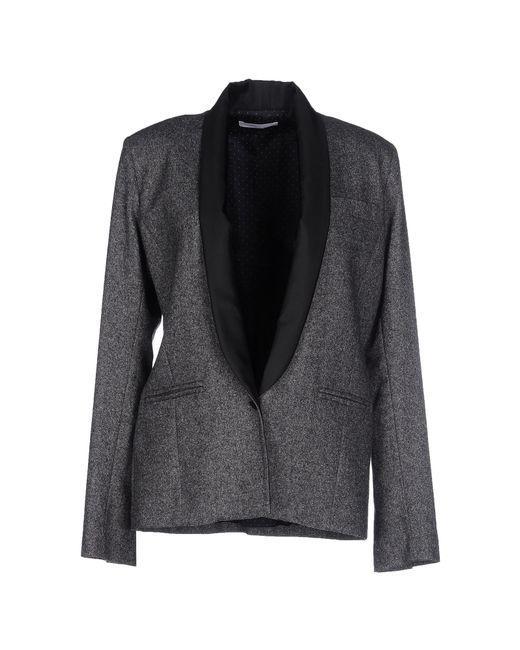
Stilvoller Mantel mit vollem Ärmel für Damen